Dublin Bus

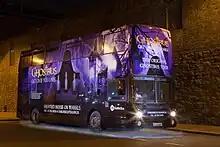
The ghostbus

Dublin Bus also runs a "Ghost Bus Tour" passing some of the supposedly haunted places in the city including St Kevin's Church and St Audoen's Church. The tour usually runs in the evening time and includes two stops where passengers leave the bus behind and visit locations where ghosts have allegedly been seen. (The term "ghost bus" is also used for the unrelated phenomenon of normal scheduled services that fail to arrive.)